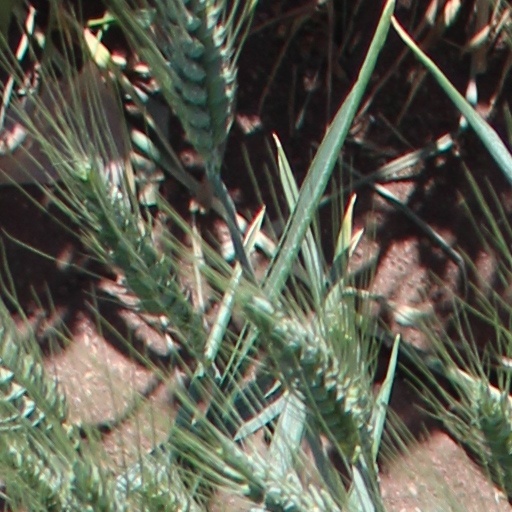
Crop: wheat